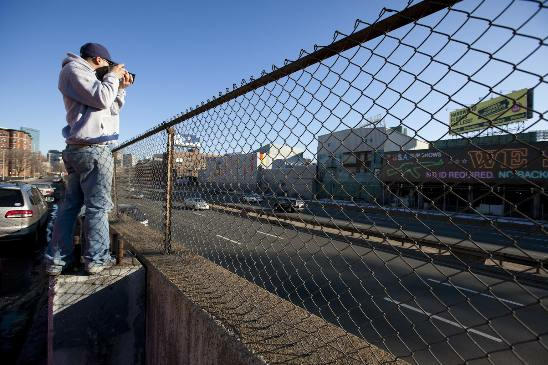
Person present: Yes